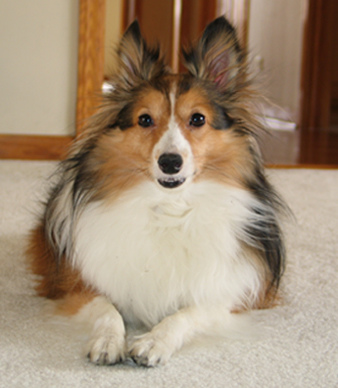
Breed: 274-n000110-Shetland_sheepdog